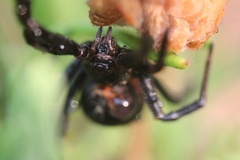
Species: Lactrodectus_hesperus